Karl-Siegmund Litzmann

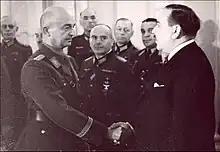
"Generalkommissar" Karl-Siegmund Litzmann and the head of the Estonian Self-Administration Hjalmar Mäe on 5 December 1941

In 1941, Litzmann was appointed "Generalkommissar" for the "Generalbezirk Estland" in the "Reichskommissariat Ostland" with headquarters in Reval (Tallinn) after equestrian training for the SA and the "Wehrmacht" was discontinued. The position made Litzmann the highest-ranking Nazi official in German-occupied Estonia, responsible for the civil government of the territory. He oversaw the Estonian Self-Administration of Hjalmar Mäe and the murder of many thousands of Estonians, Jews and Soviet prisoners of war by the SS. In official Estonian language texts, Litzmann's name was spelt "Lietzmann" out of consideration for his wife, because the Estonian word "lits" means "slut". However, he continued to spell his own name with the regular spelling.